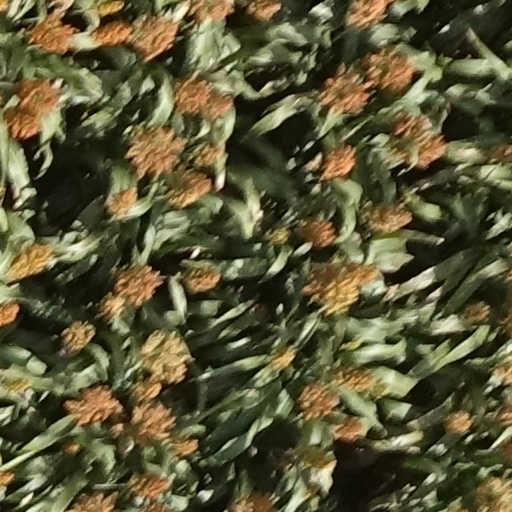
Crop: sorghum